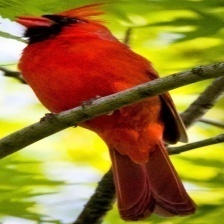
Species: NORTHERN CARDINAL
Scientific name: CARDINALIS CARDINALIS